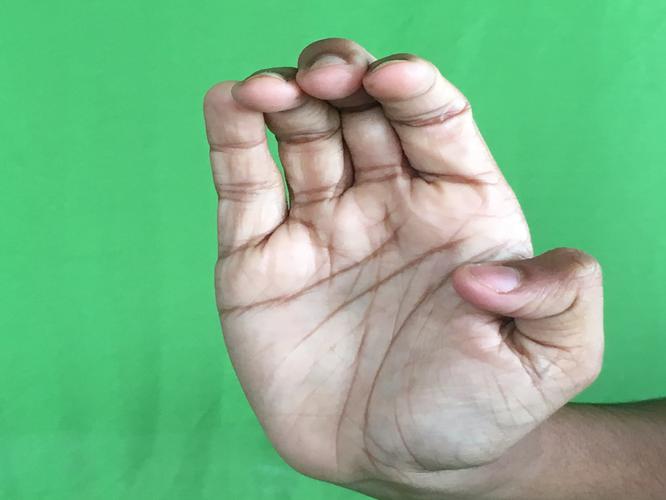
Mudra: Sarpasirsha
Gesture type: single_hand